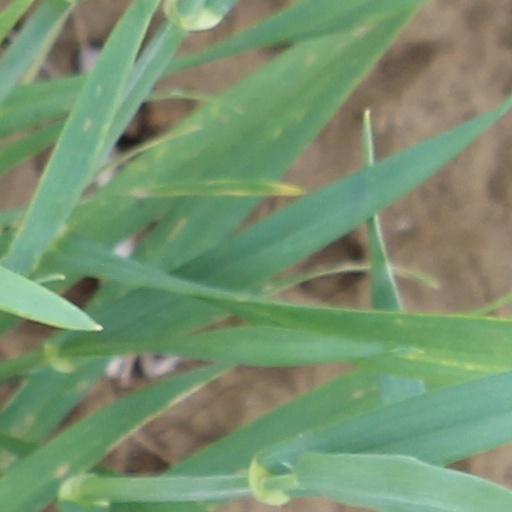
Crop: wheat